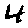
Label: 4